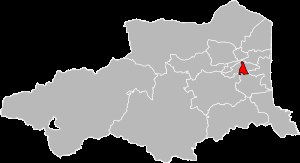
Perpignan-4 (kanton)
Placering i departementet Pyrénées-Orientales
Perpignan-4 er en fransk kanton beliggende i departementet Pyrénées-Orientales i regionen Occitanie. Kantonen blev kun ændret i mindre grad ved reformen annonceret pr. dekret 26. februar 2014. Hele kantonen ligger i Arrondissement Perpignan. Hovedby er Perpignan.